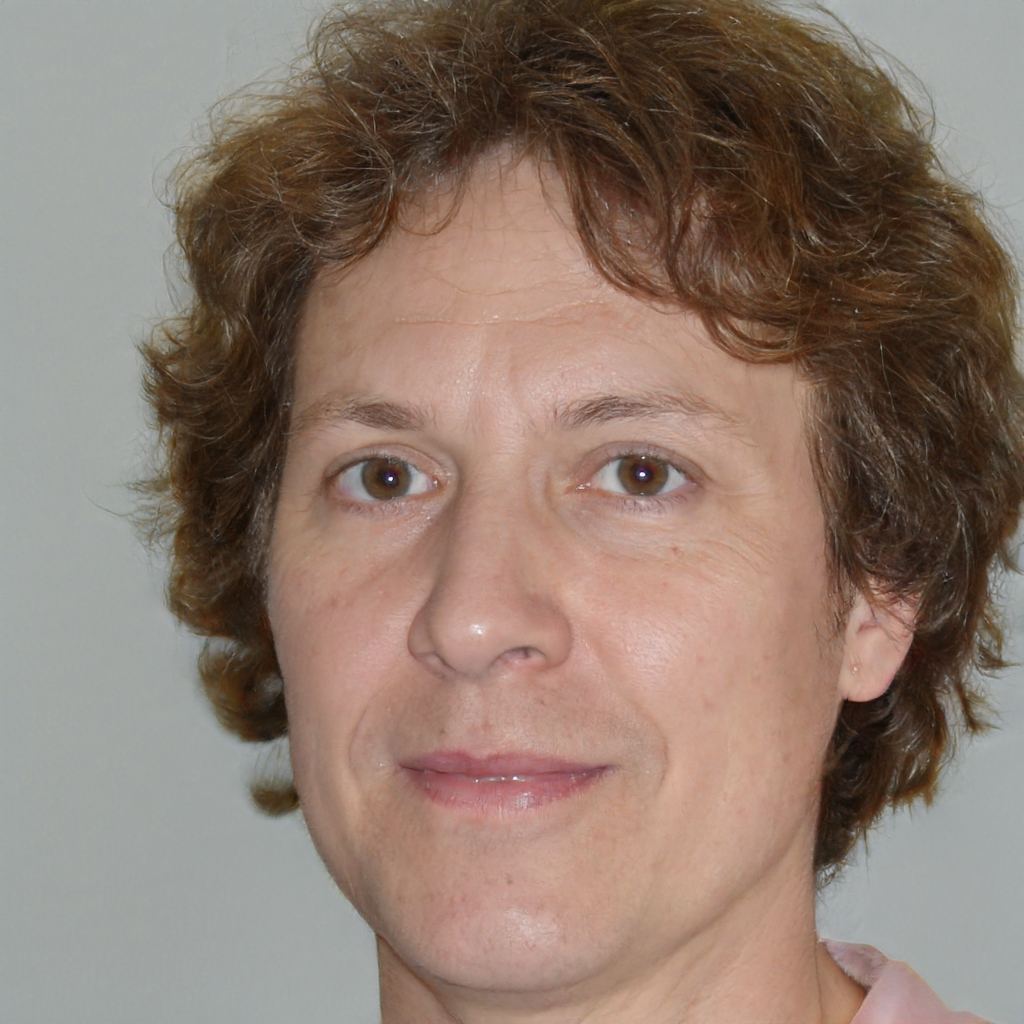
Gender: Female